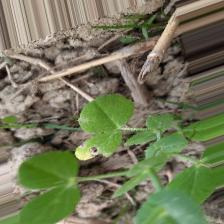
Label: Ascochyta blight